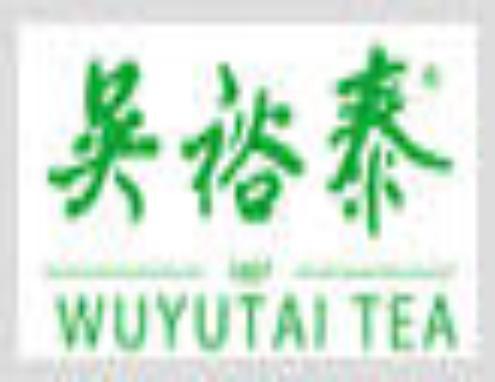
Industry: Food